Auschwitz concentration camp

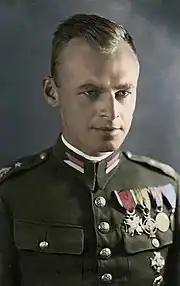
Captain Witold Pilecki

A separate camp for the Roma, the "Zigeunerfamilienlager" ("Gypsy family camp"), was set up in the BIIe sector of Auschwitz II-Birkenau in February 1943. For unknown reasons, they were not subject to selection and families were allowed to stay together. The first transport of German Roma arrived on 26 February that year. There had been a small number of Romani inmates before that; two Czech Romani prisoners, Ignatz and Frank Denhel, tried to escape in December 1942, the latter successfully, and a Polish Romani woman, Stefania Ciuron, arrived on 12 February 1943 and escaped in April. Josef Mengele, the Holocaust's most infamous physician, worked in the gypsy family camp from 30 May 1943 when he began his work in Auschwitz.